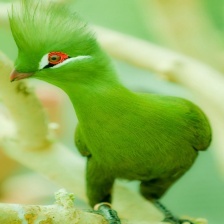
Species: GUINEA TURACO
Scientific name: TAURACO PERSA